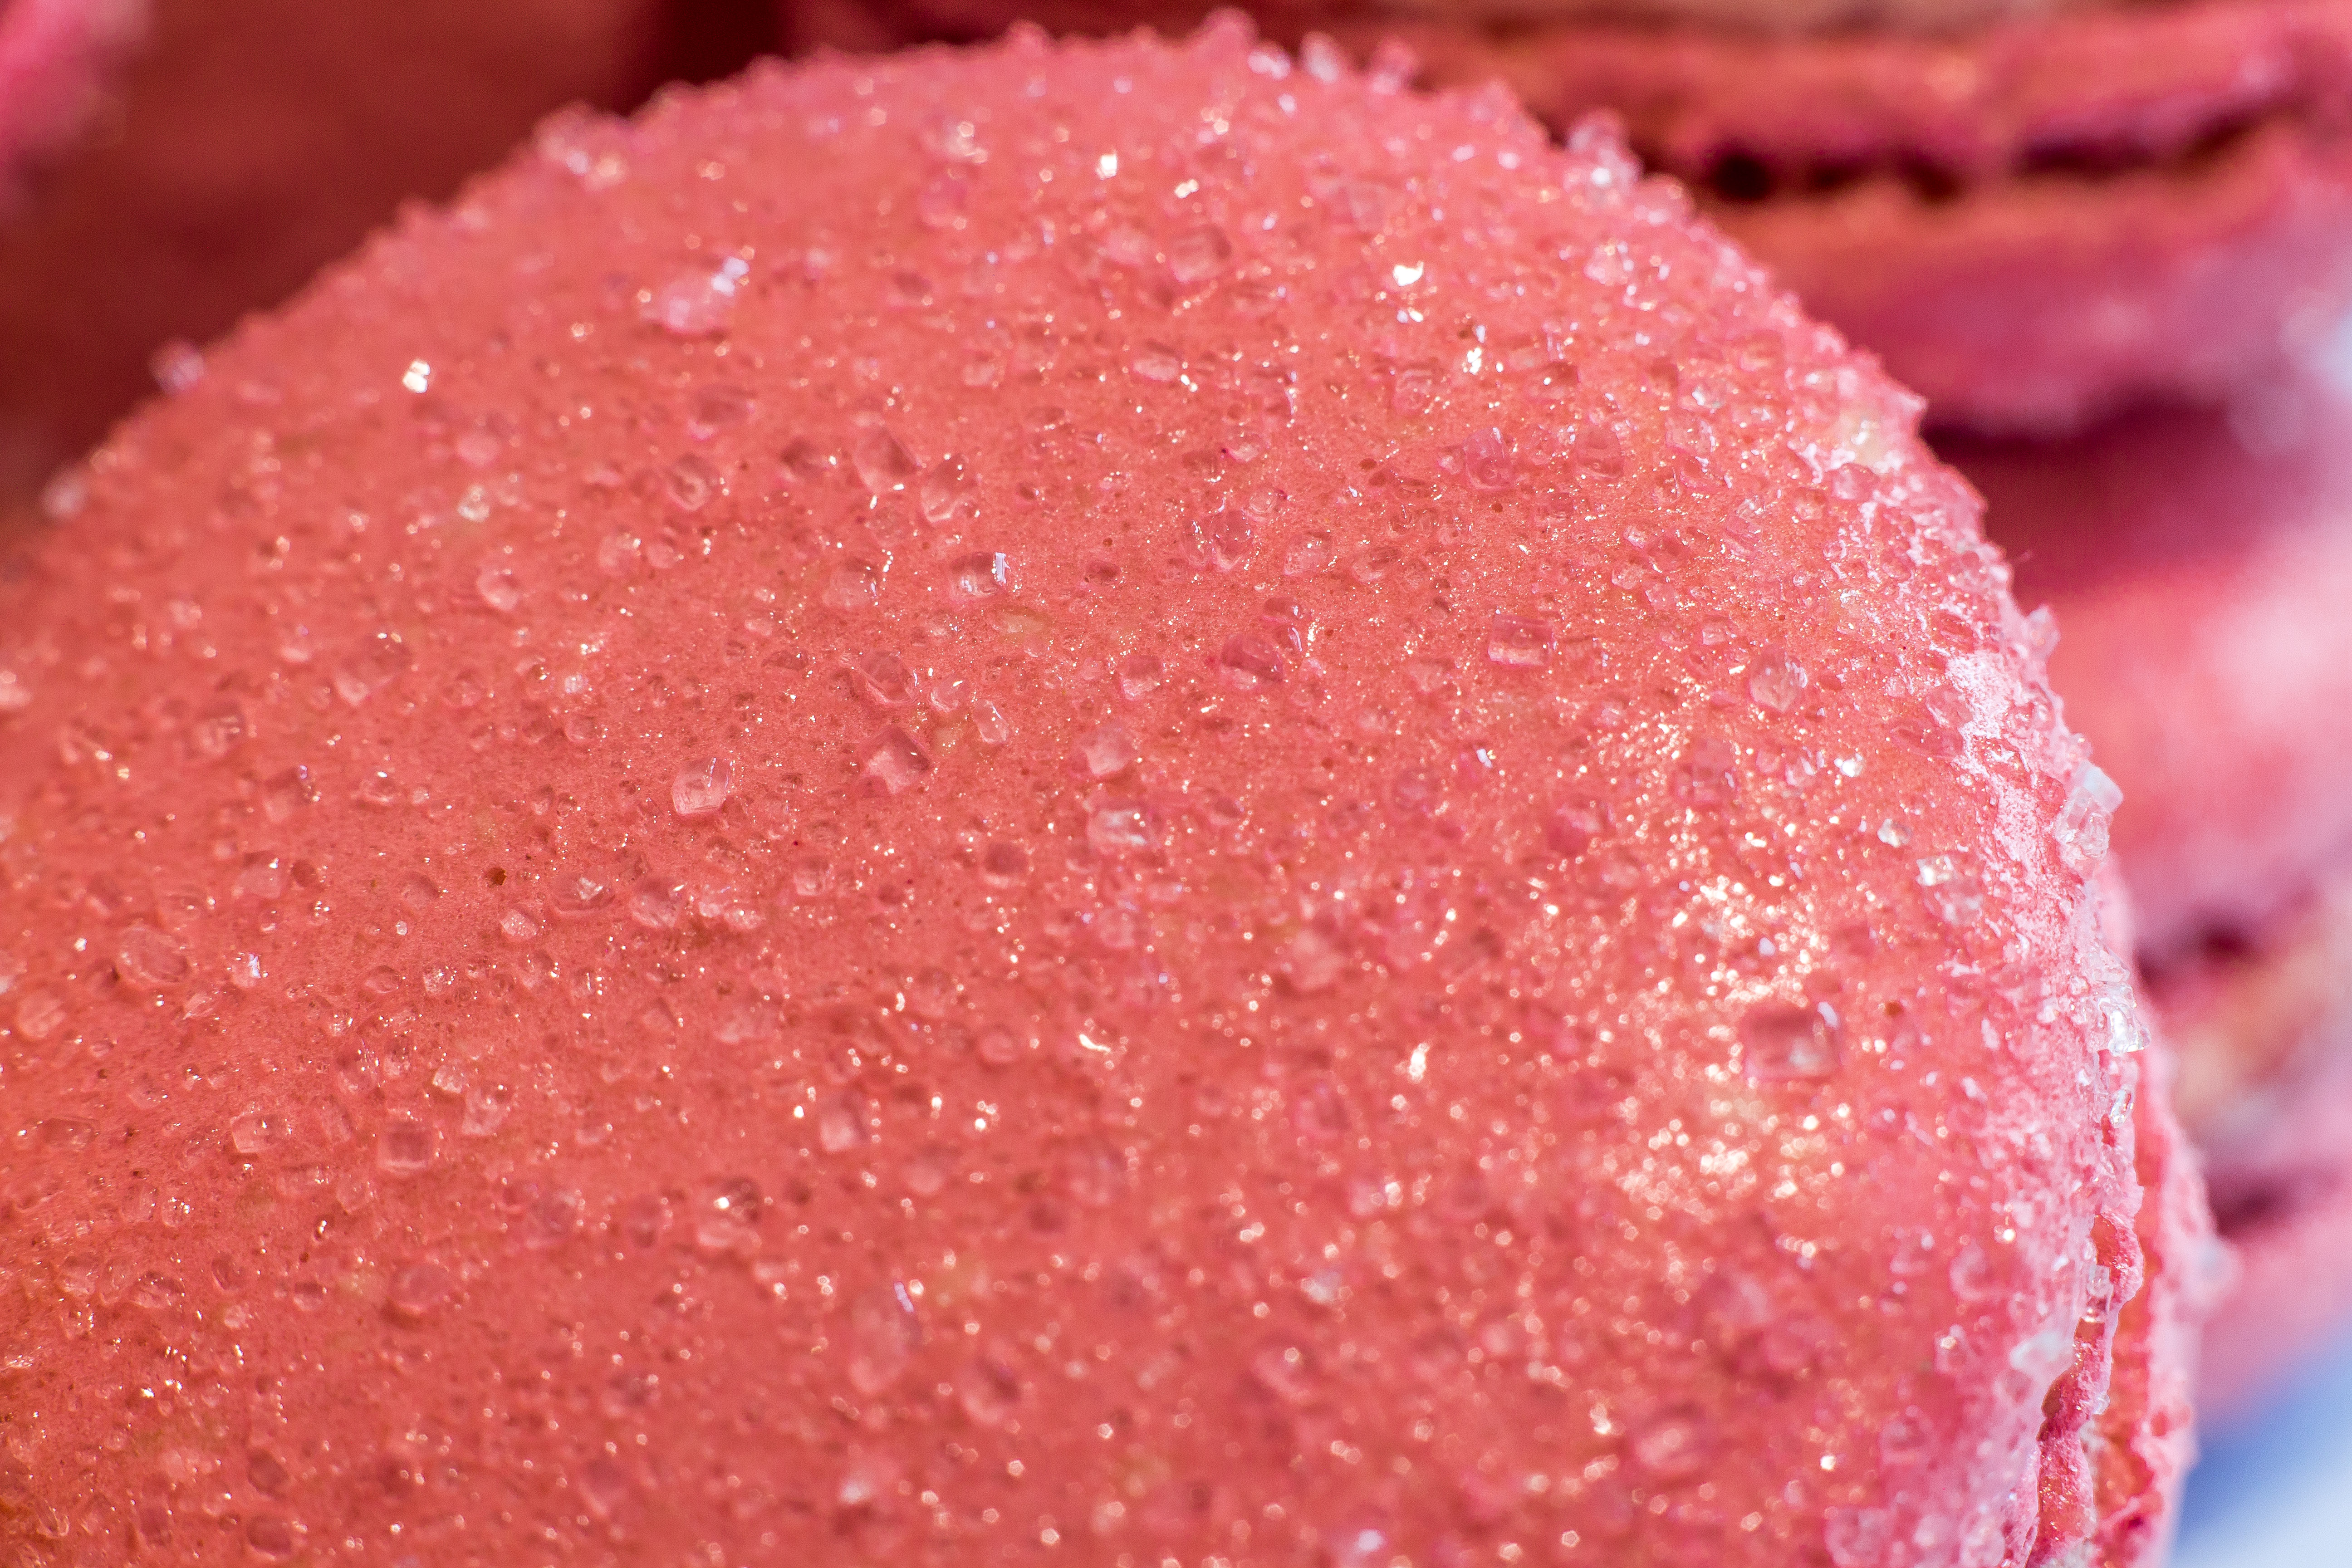
food, ingredient, recipe, natural foods, cuisine, fruit, berry, produce, dish, seedless fruit, sweetness, strawberries, superfood, close up, carmine, frutti di bosco, magenta, Superfruit, accessory fruit, dessert, delicacy, strawberry, confectionery, plant, coquelicot, annual plant, petal, flowering plant, spice, comfort food, macro photography, rose family